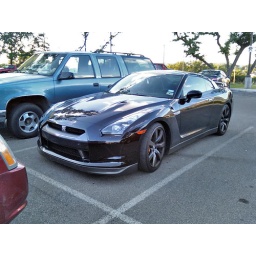
gasp! my dream car up close. you really have to see one of these in person